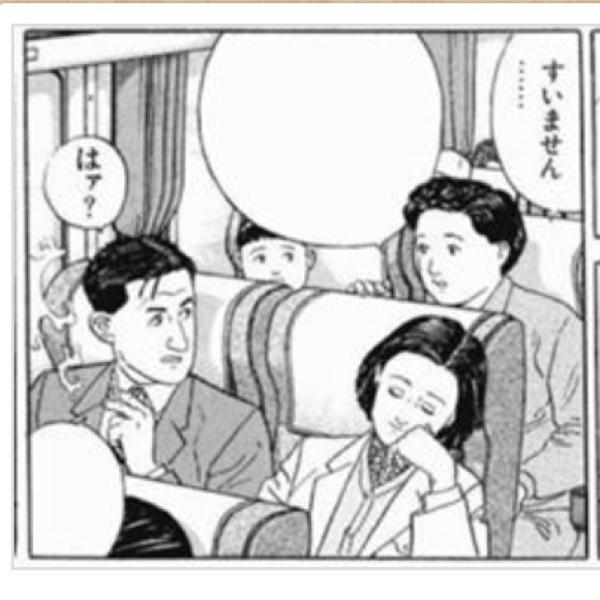
回答: 座席倒してもいいですか?